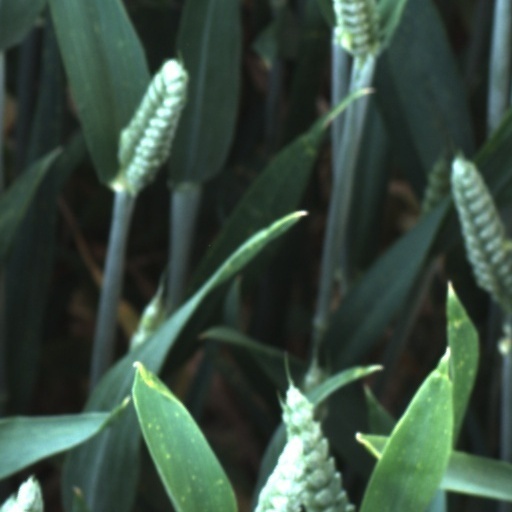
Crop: wheat